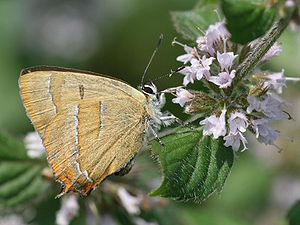
Guldhale (sommerfugl)
Guldhalen er en sommerfugl i blåfuglefamilien. Den er udbredt i dele af Europa og gennem tempereret Asien til Stillehavskysten i lyse skove, parker, skovbryn og krat. I Danmark kan den specielt ses ved kratområder med dens foderplante slåen. Mere specifikt i Nordsjælland, Østjylland og Sydfyn.